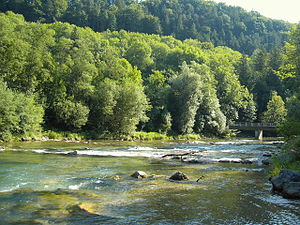
Mangfall
Mangfall
Mangfall er en 58 km lang biflod til Inn fra venstre i Oberbayern i Tyskland. Mangfall starter ved Tegernsees udløb og munder ud i Inn ved Rosenheim.